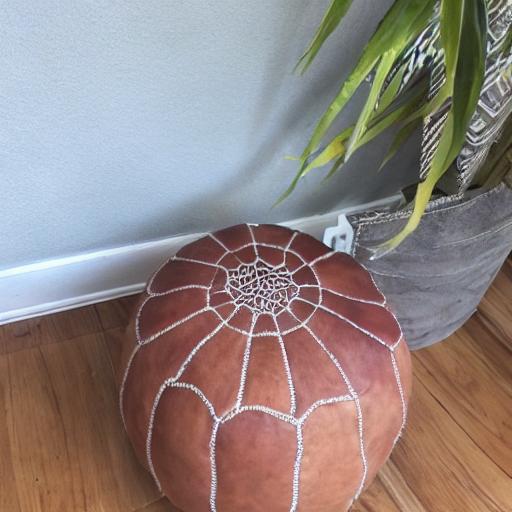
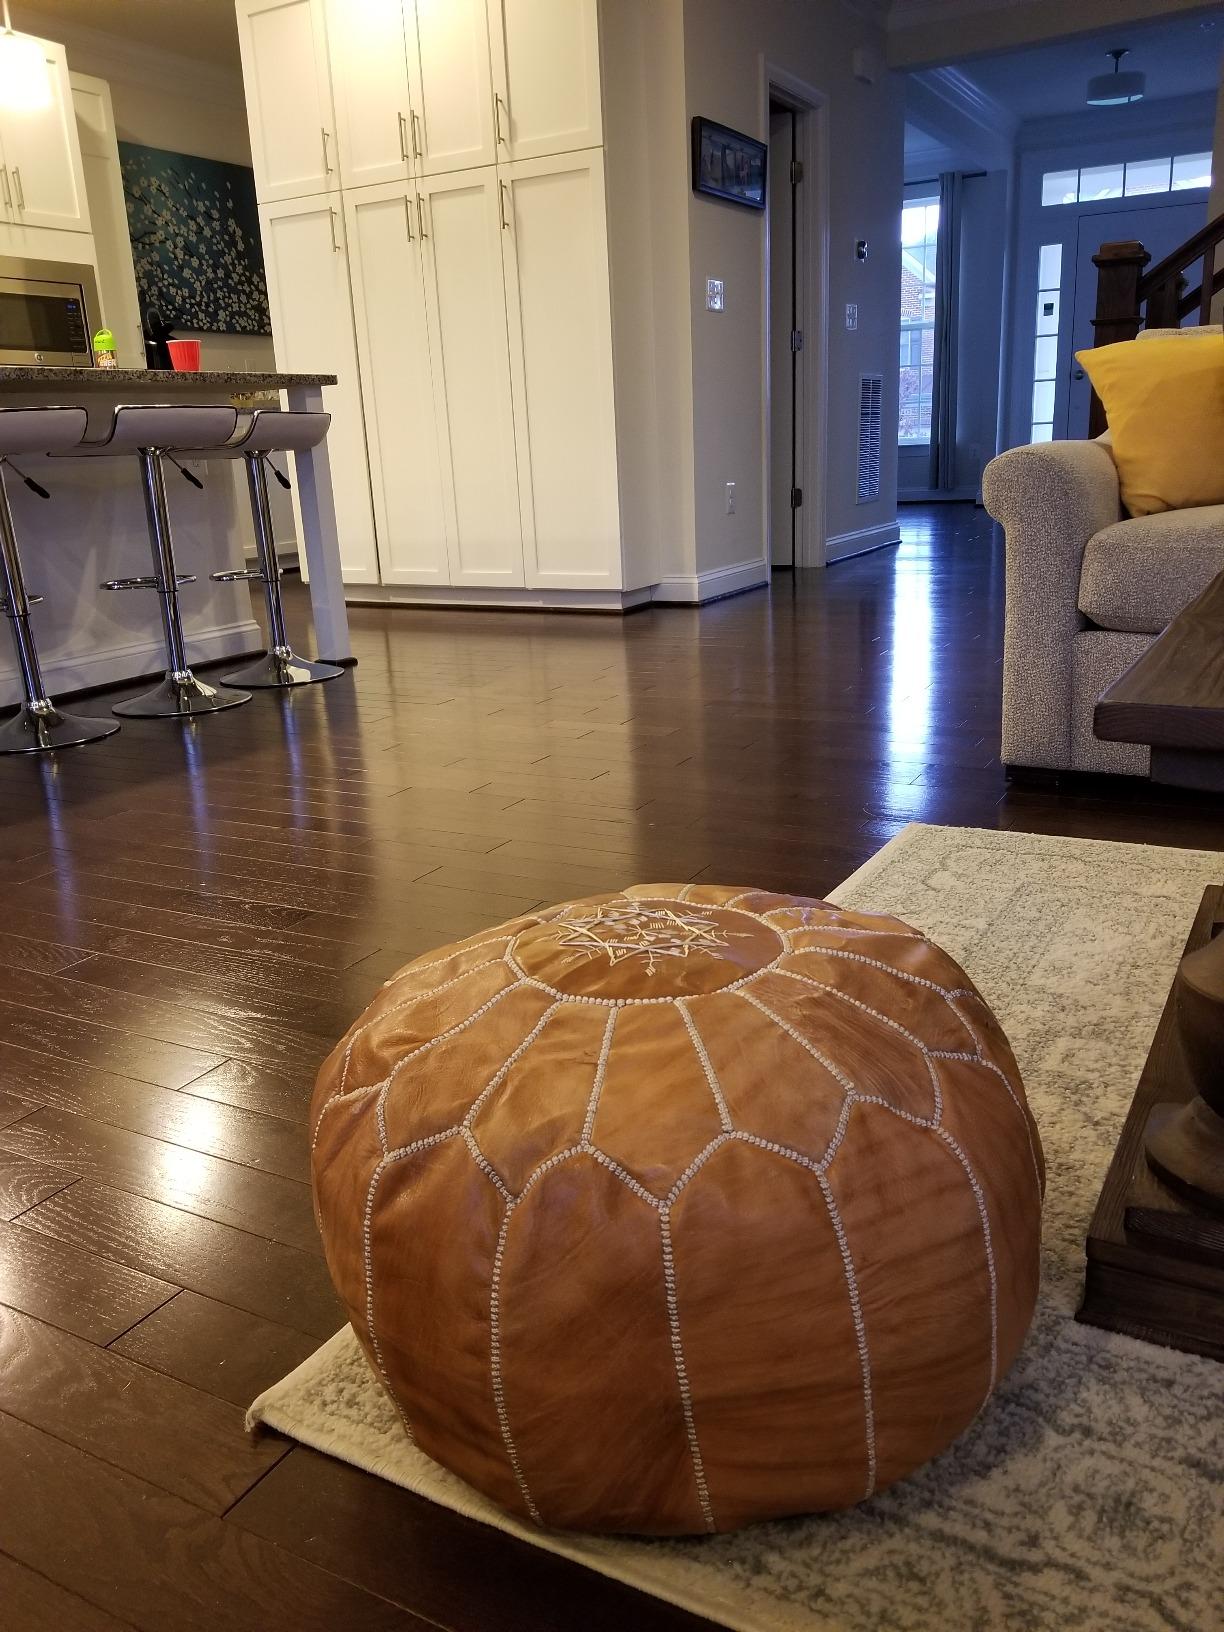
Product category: stool
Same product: no